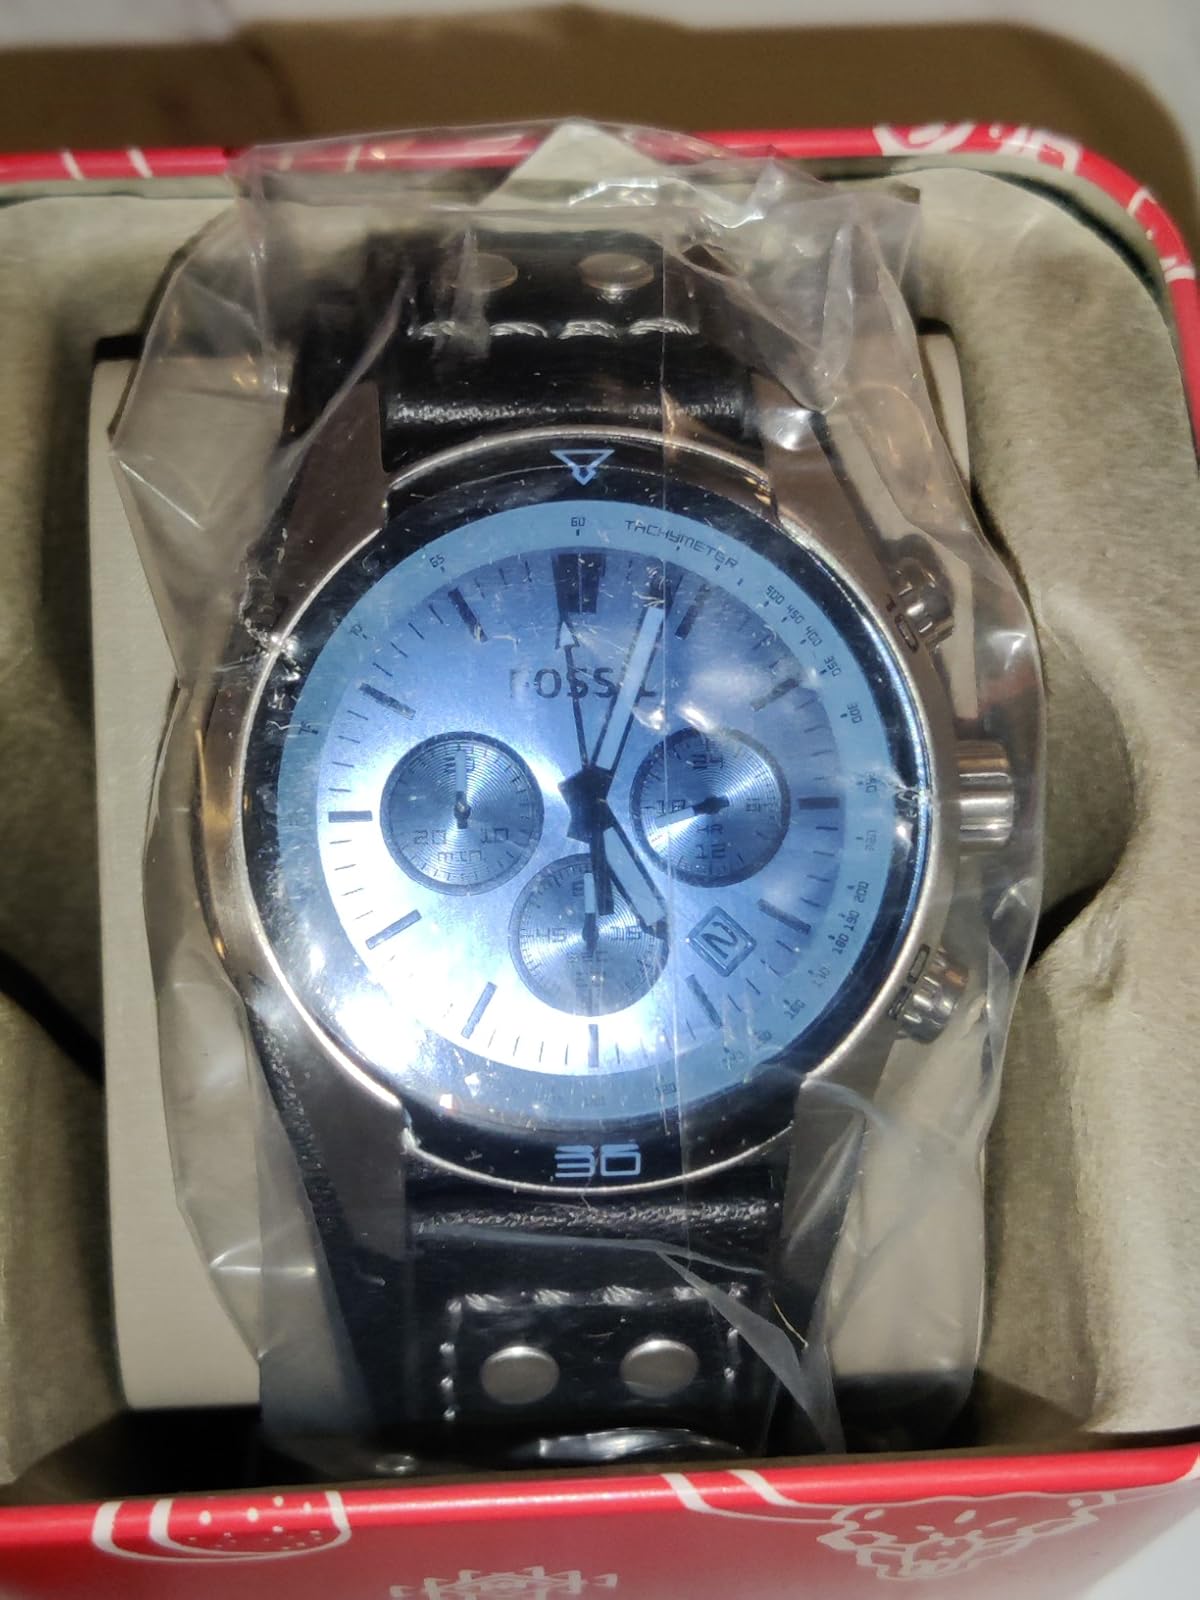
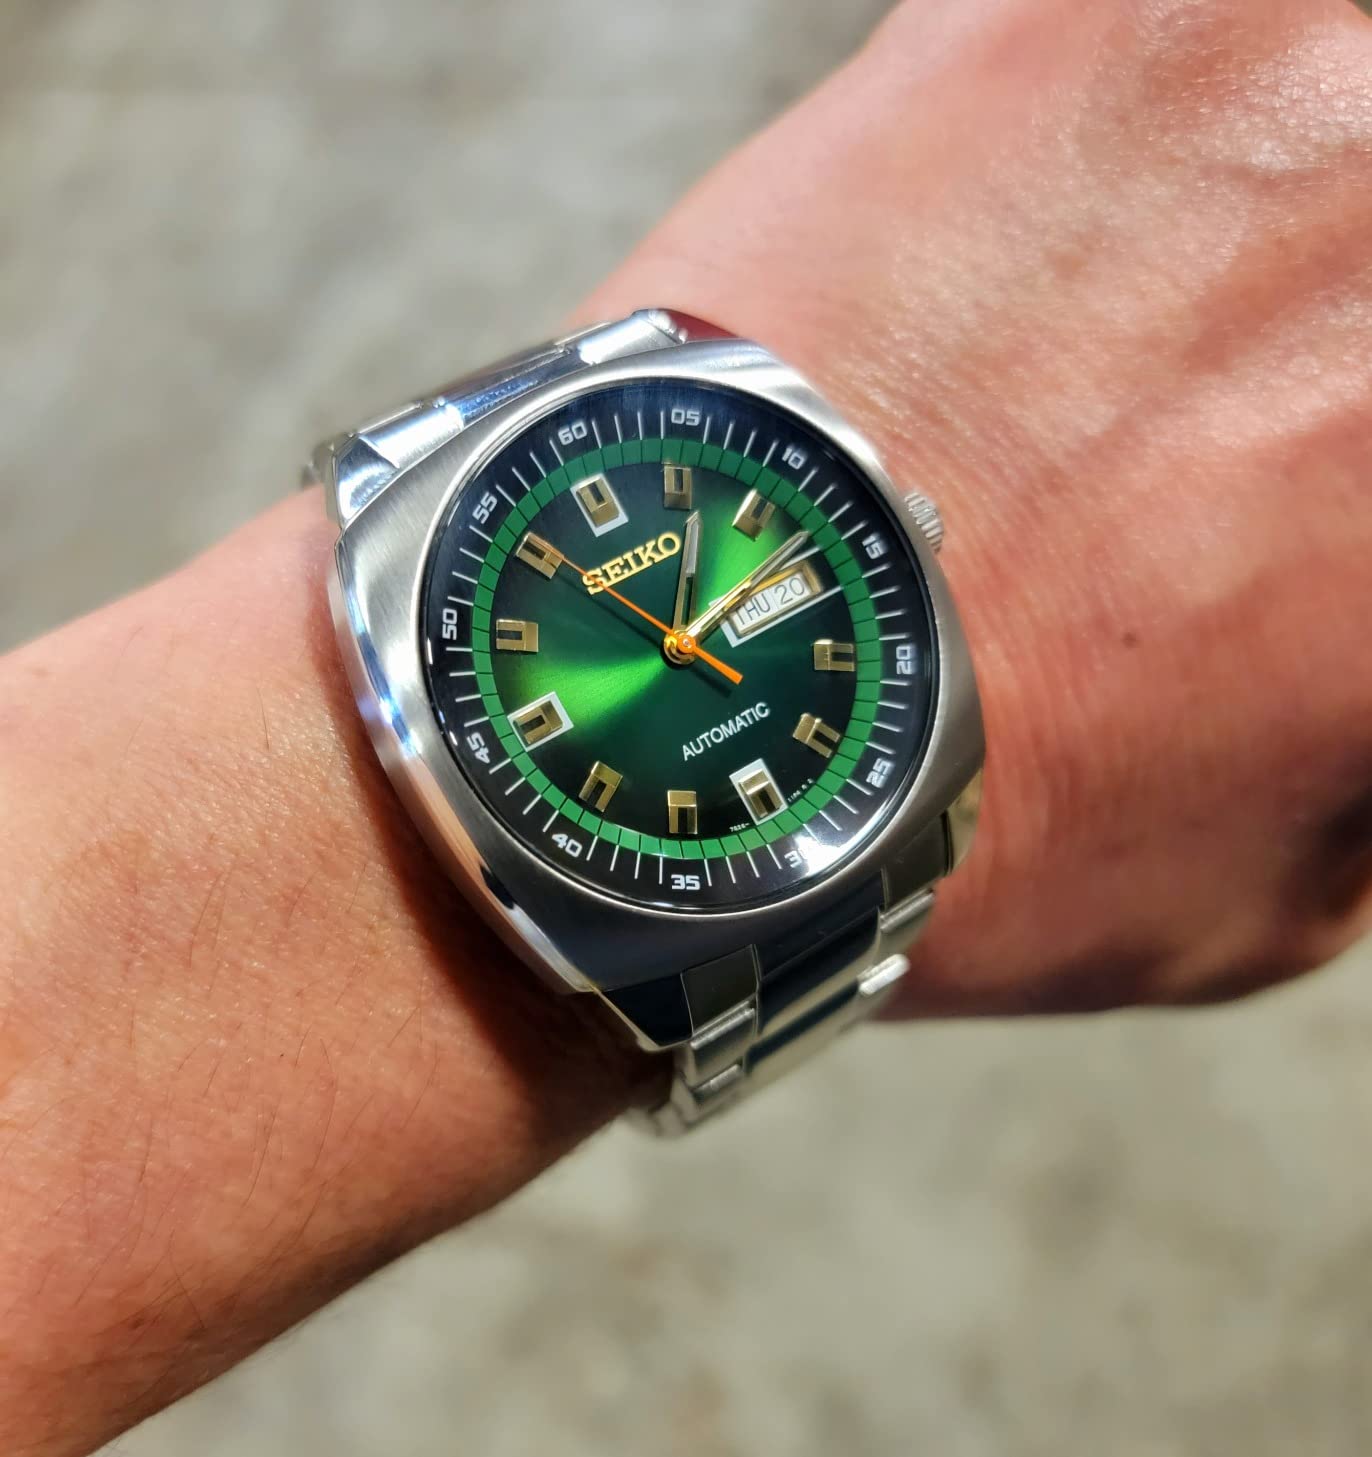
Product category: accessories_watch
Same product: no